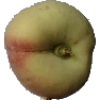
Label: peach_flat